Street Slam

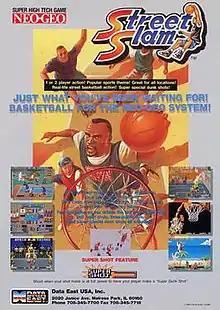
North American arcade flyer

Street Slam is a basketball video game developed by Data East for Neo Geo, released in 1994. The game features three-on-three basketball match-ups with a variety of different teams. "Street Slam" is the only basketball game released on the Neo Geo.